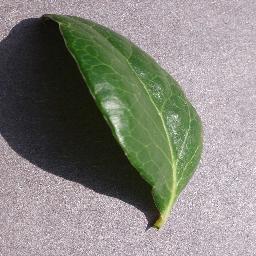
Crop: blueberry
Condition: healthy